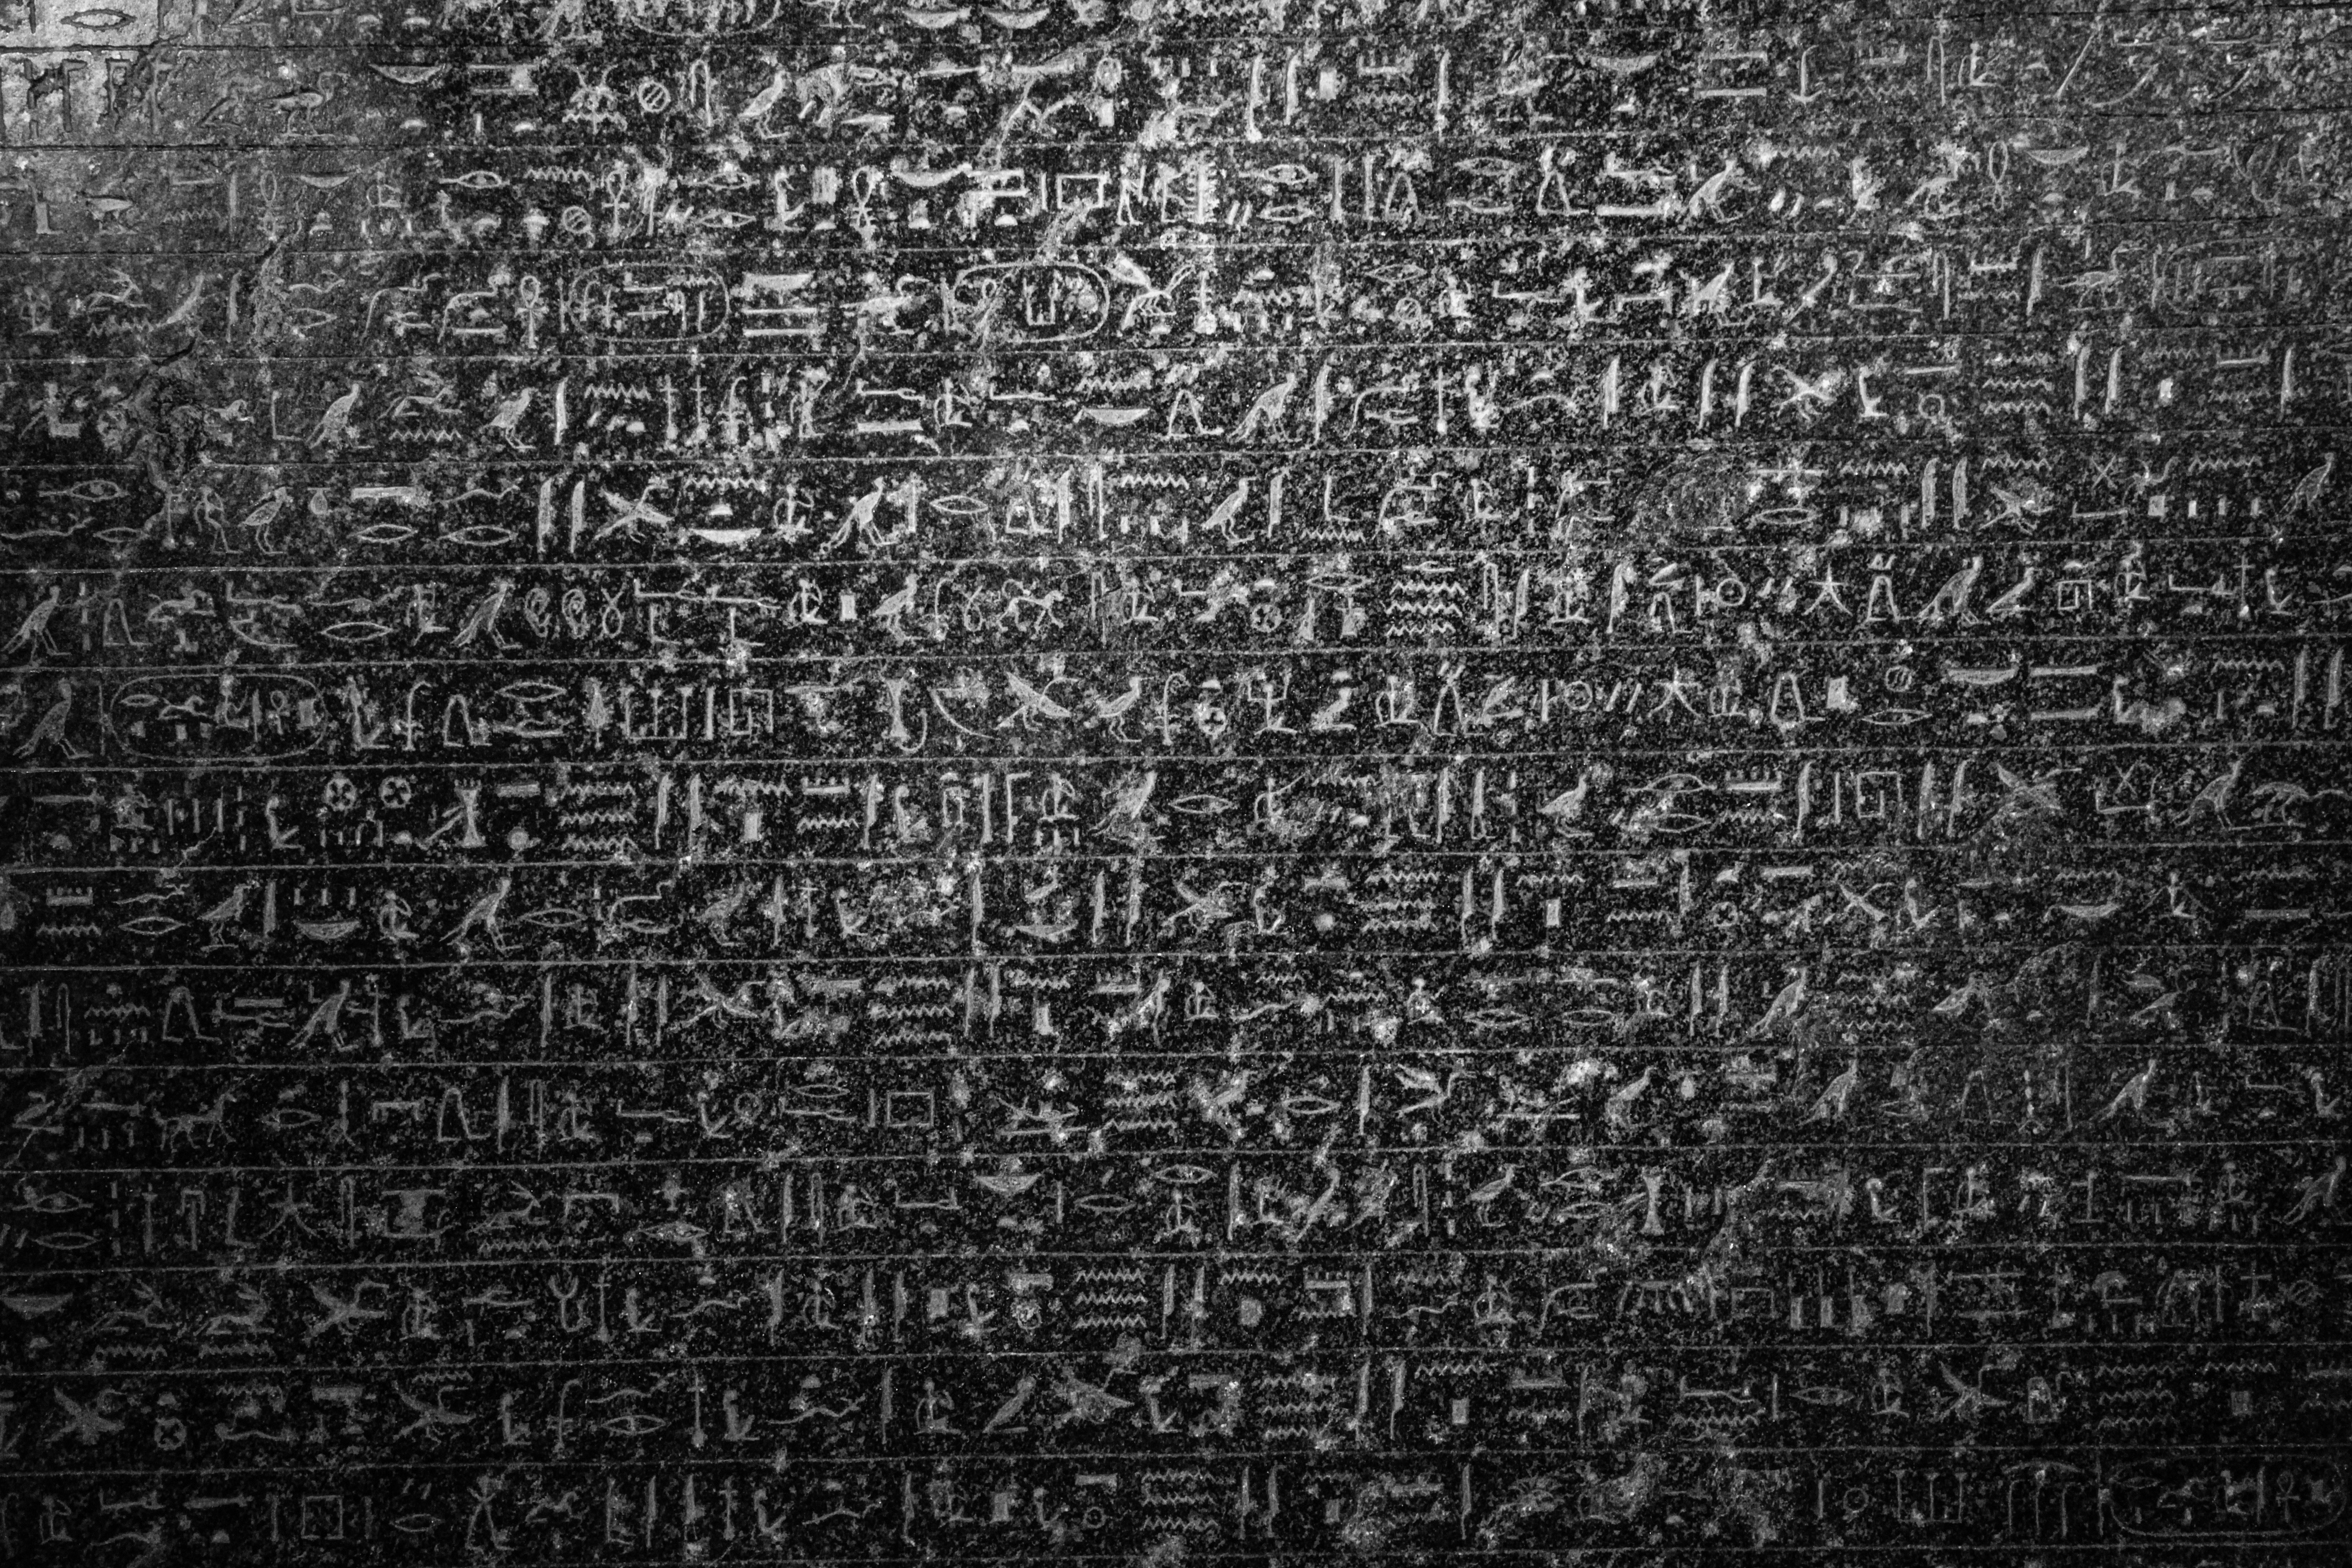
black and white, architecture, white, photography, vintage, antique, texture, number, old, wall, stone, asphalt, dark, pattern, line, natural, religion, soil, ancient, darkness, historic, black, monochrome, circle, egypt, font, design, text, symmetry, prayer, beautiful, history, heritage, oriental, traditional, egyptian, flooring, road surface, monochrome photography, hieroglyph, computer wallpaper